Glenvale Transport

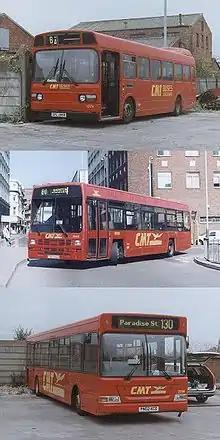
CMT Leyland National, Leyland Lynx and Plaxton Pointer 2 bodied Dennis Dart SLF

CMT Buses was a long established coach hire operator in the Merseyside area. After deregulation CMT, diversified into bus operation winning Merseytravel contracts and by the late-1980s had begun a commercial service network on the Wirral. Between 1991 and 1994 the company turned its focus to the Liverpool bus market which was already a hotbed of intense competition between Merseybus/MTL, City Fleet, Fareway, Liverline, Liverbus, Halton Transport, Merseyline, North Western, Village Group and GM Buses.